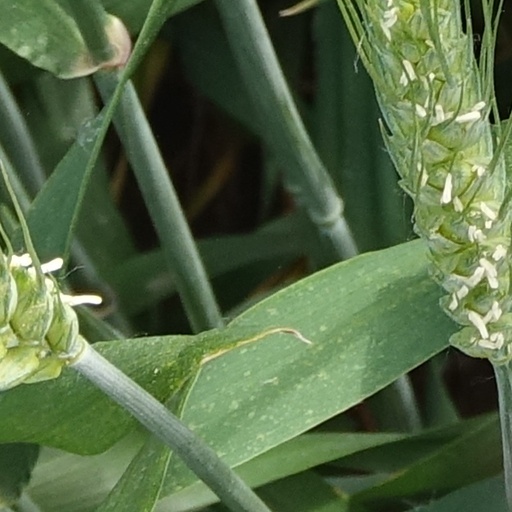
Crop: wheat